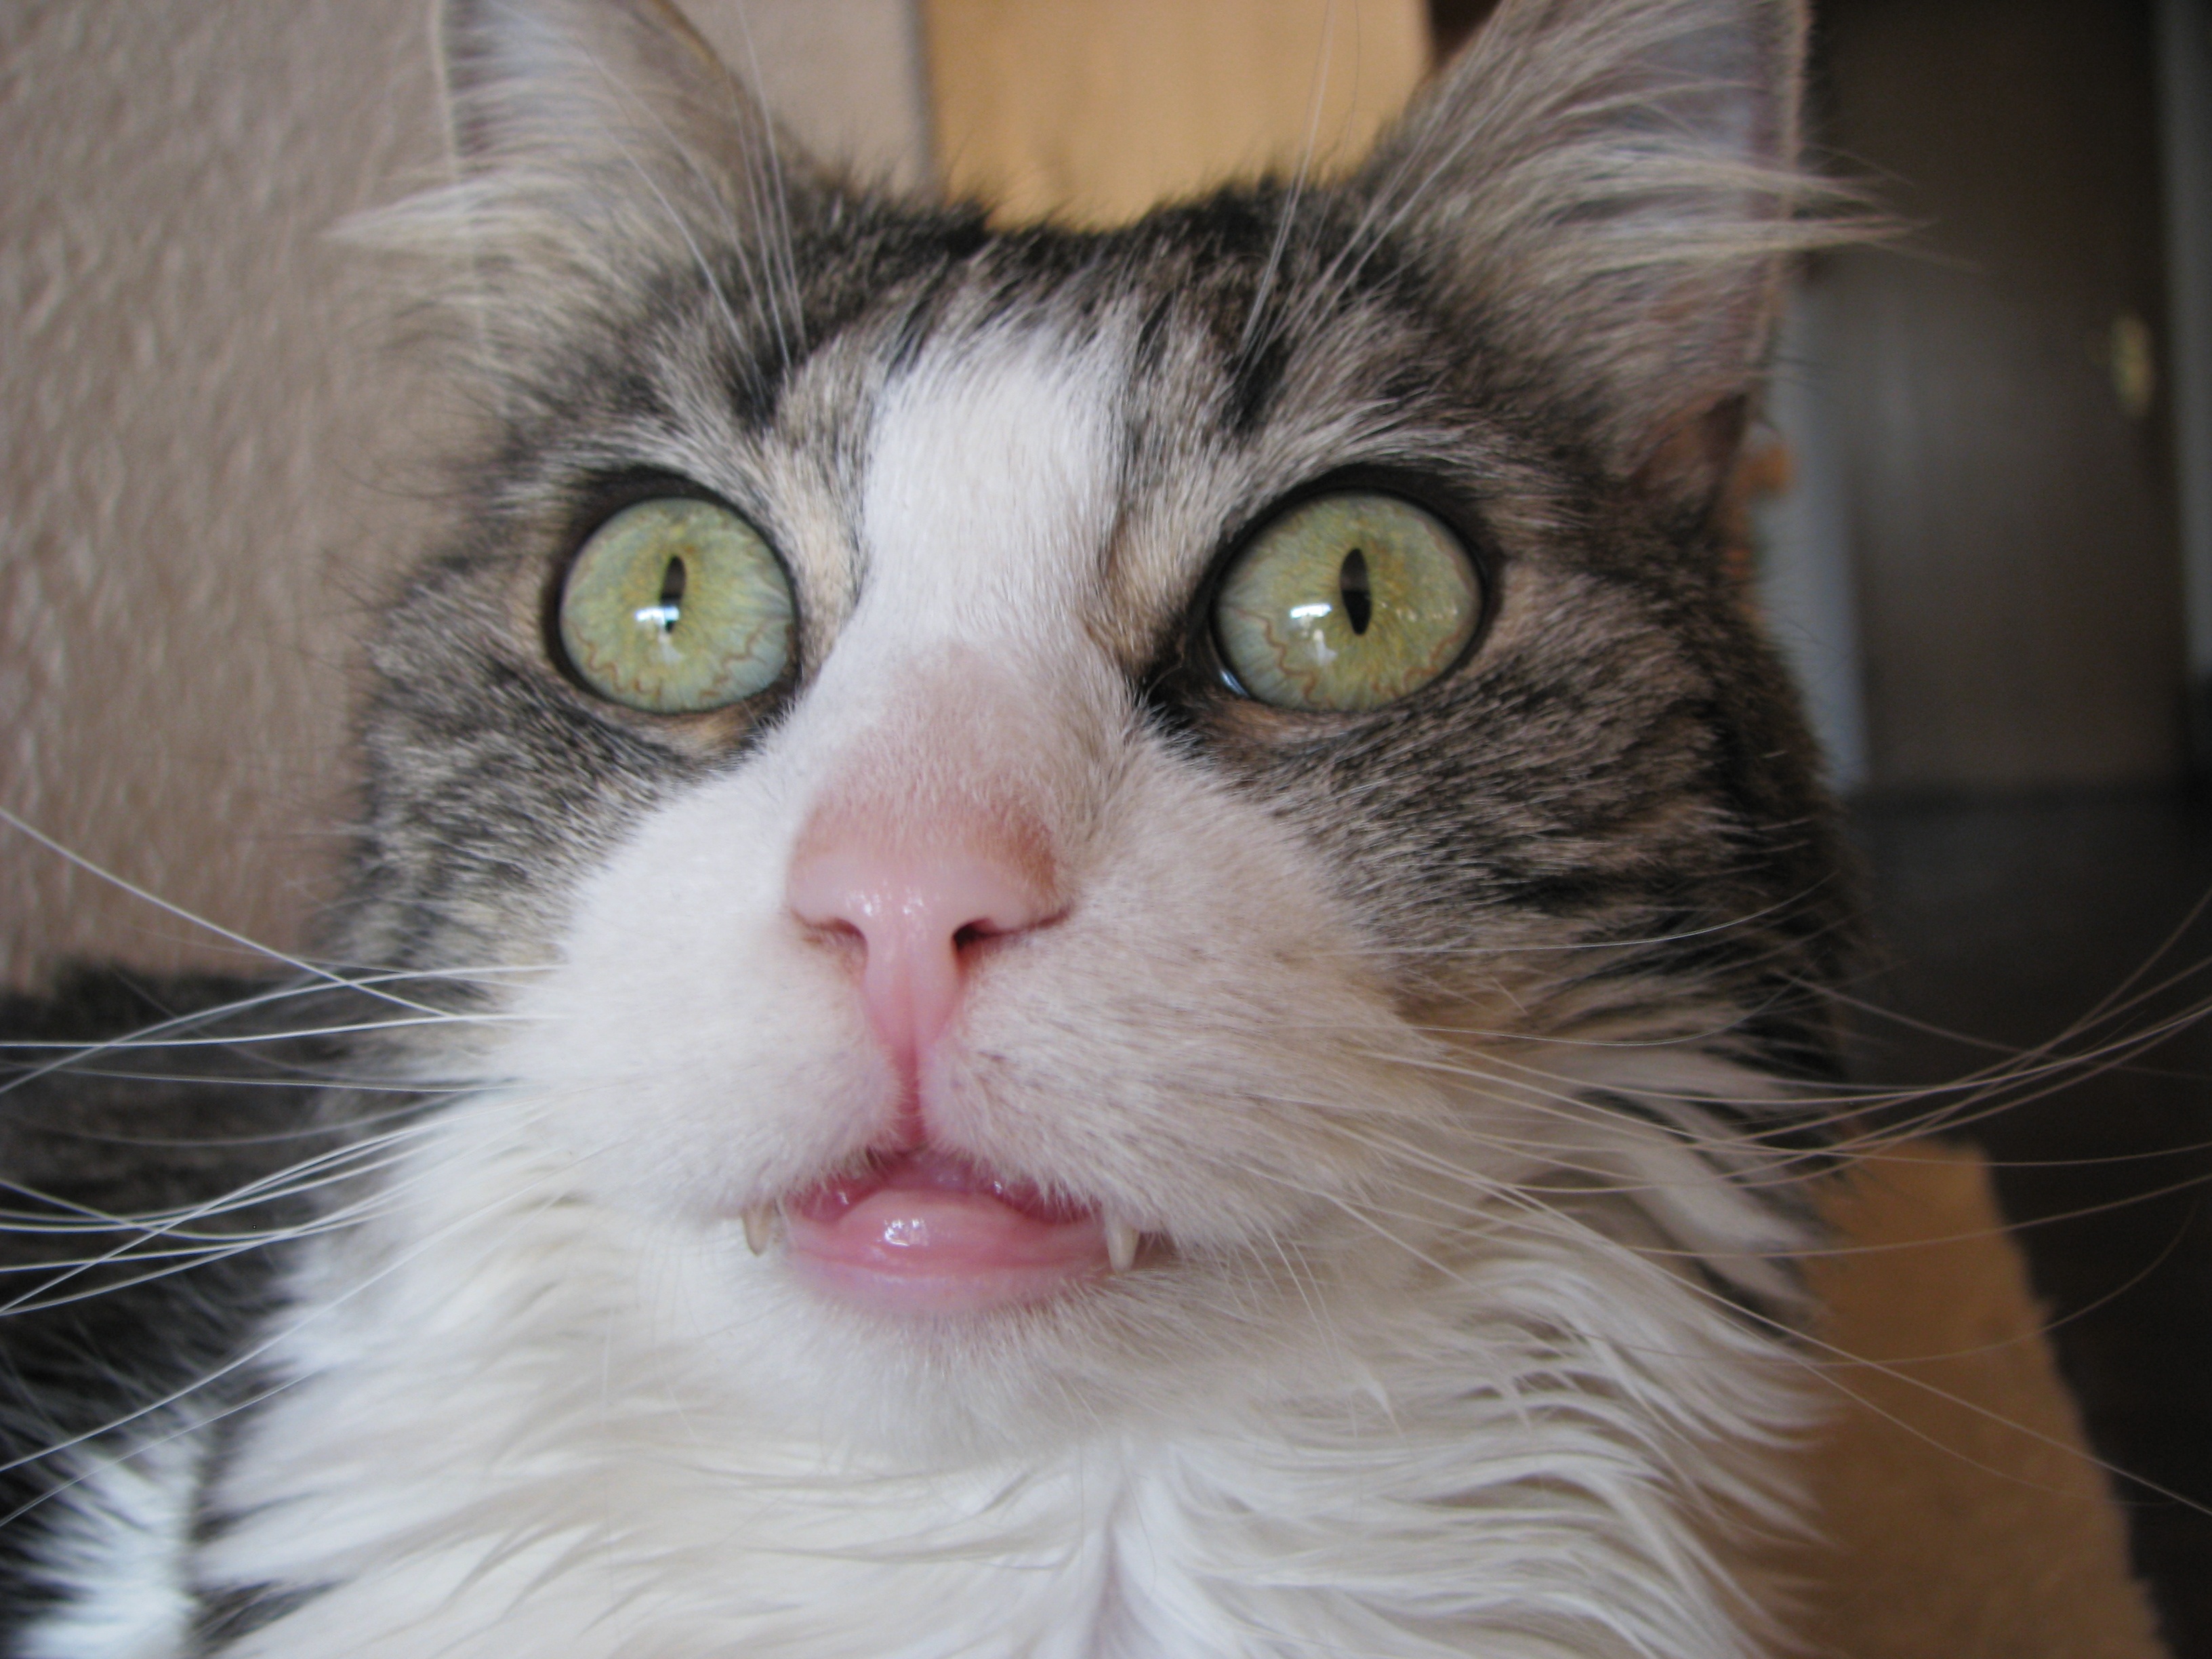
black and white, hair, pet, fur, portrait, kitten, cat, macro, mammal, close, pupil, close up, face, nose, eyes, whiskers, iris, ears, head, vertebrate, vampire, mieze, curious, tooth, attention, dear, head drawing, cat face, cat's eyes, norwegian forest cat, european shorthair, small to medium sized cats, cat like mammal, domestic short haired cat, domestic long haired cat